California State Route 163

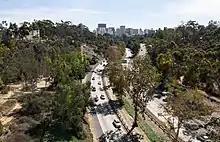
The Cabrillo Freeway leading into downtown San Diego

SR 163 begins in downtown San Diego at an at-grade intersection with A Street and 11th Avenue. Shortly after, the freeway has an interchange with I-5 before entering Balboa Park. This section of SR 163 is built to parkway standards, featuring a wide, grassy median with trees, four through traffic lanes, and several very sharp curves, also passing under the Cabrillo Bridge. Shortly after leaving Balboa Park, SR 163 has an interchange with I-8 in Mission Valley. North of this interchange, SR 163 becomes a modern, Interstate-standard, eight-lane freeway. Continuing north, the freeway climbs uphill from Mission Valley to Linda Vista, where it has a partial interchange with I-805; traffic northbound on one freeway can only transfer only onto northbound of the other and southbound traffic can only transfer onto southbound direction of the other freeway. In Kearny Mesa, the freeway has a partial interchange with SR 52, one of the biggest bottlenecks in San Diego County. The freeway then heads north to and merges with I-15 near Miramar, where the southern terminus of the high-occupancy toll (HOT) lanes of I-15 are located. Ramps were built to allow traffic on SR 163 to enter and exit the express lanes of I-15.